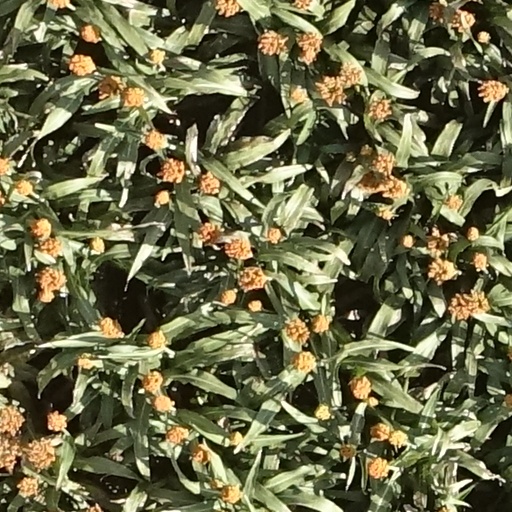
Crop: sorghum